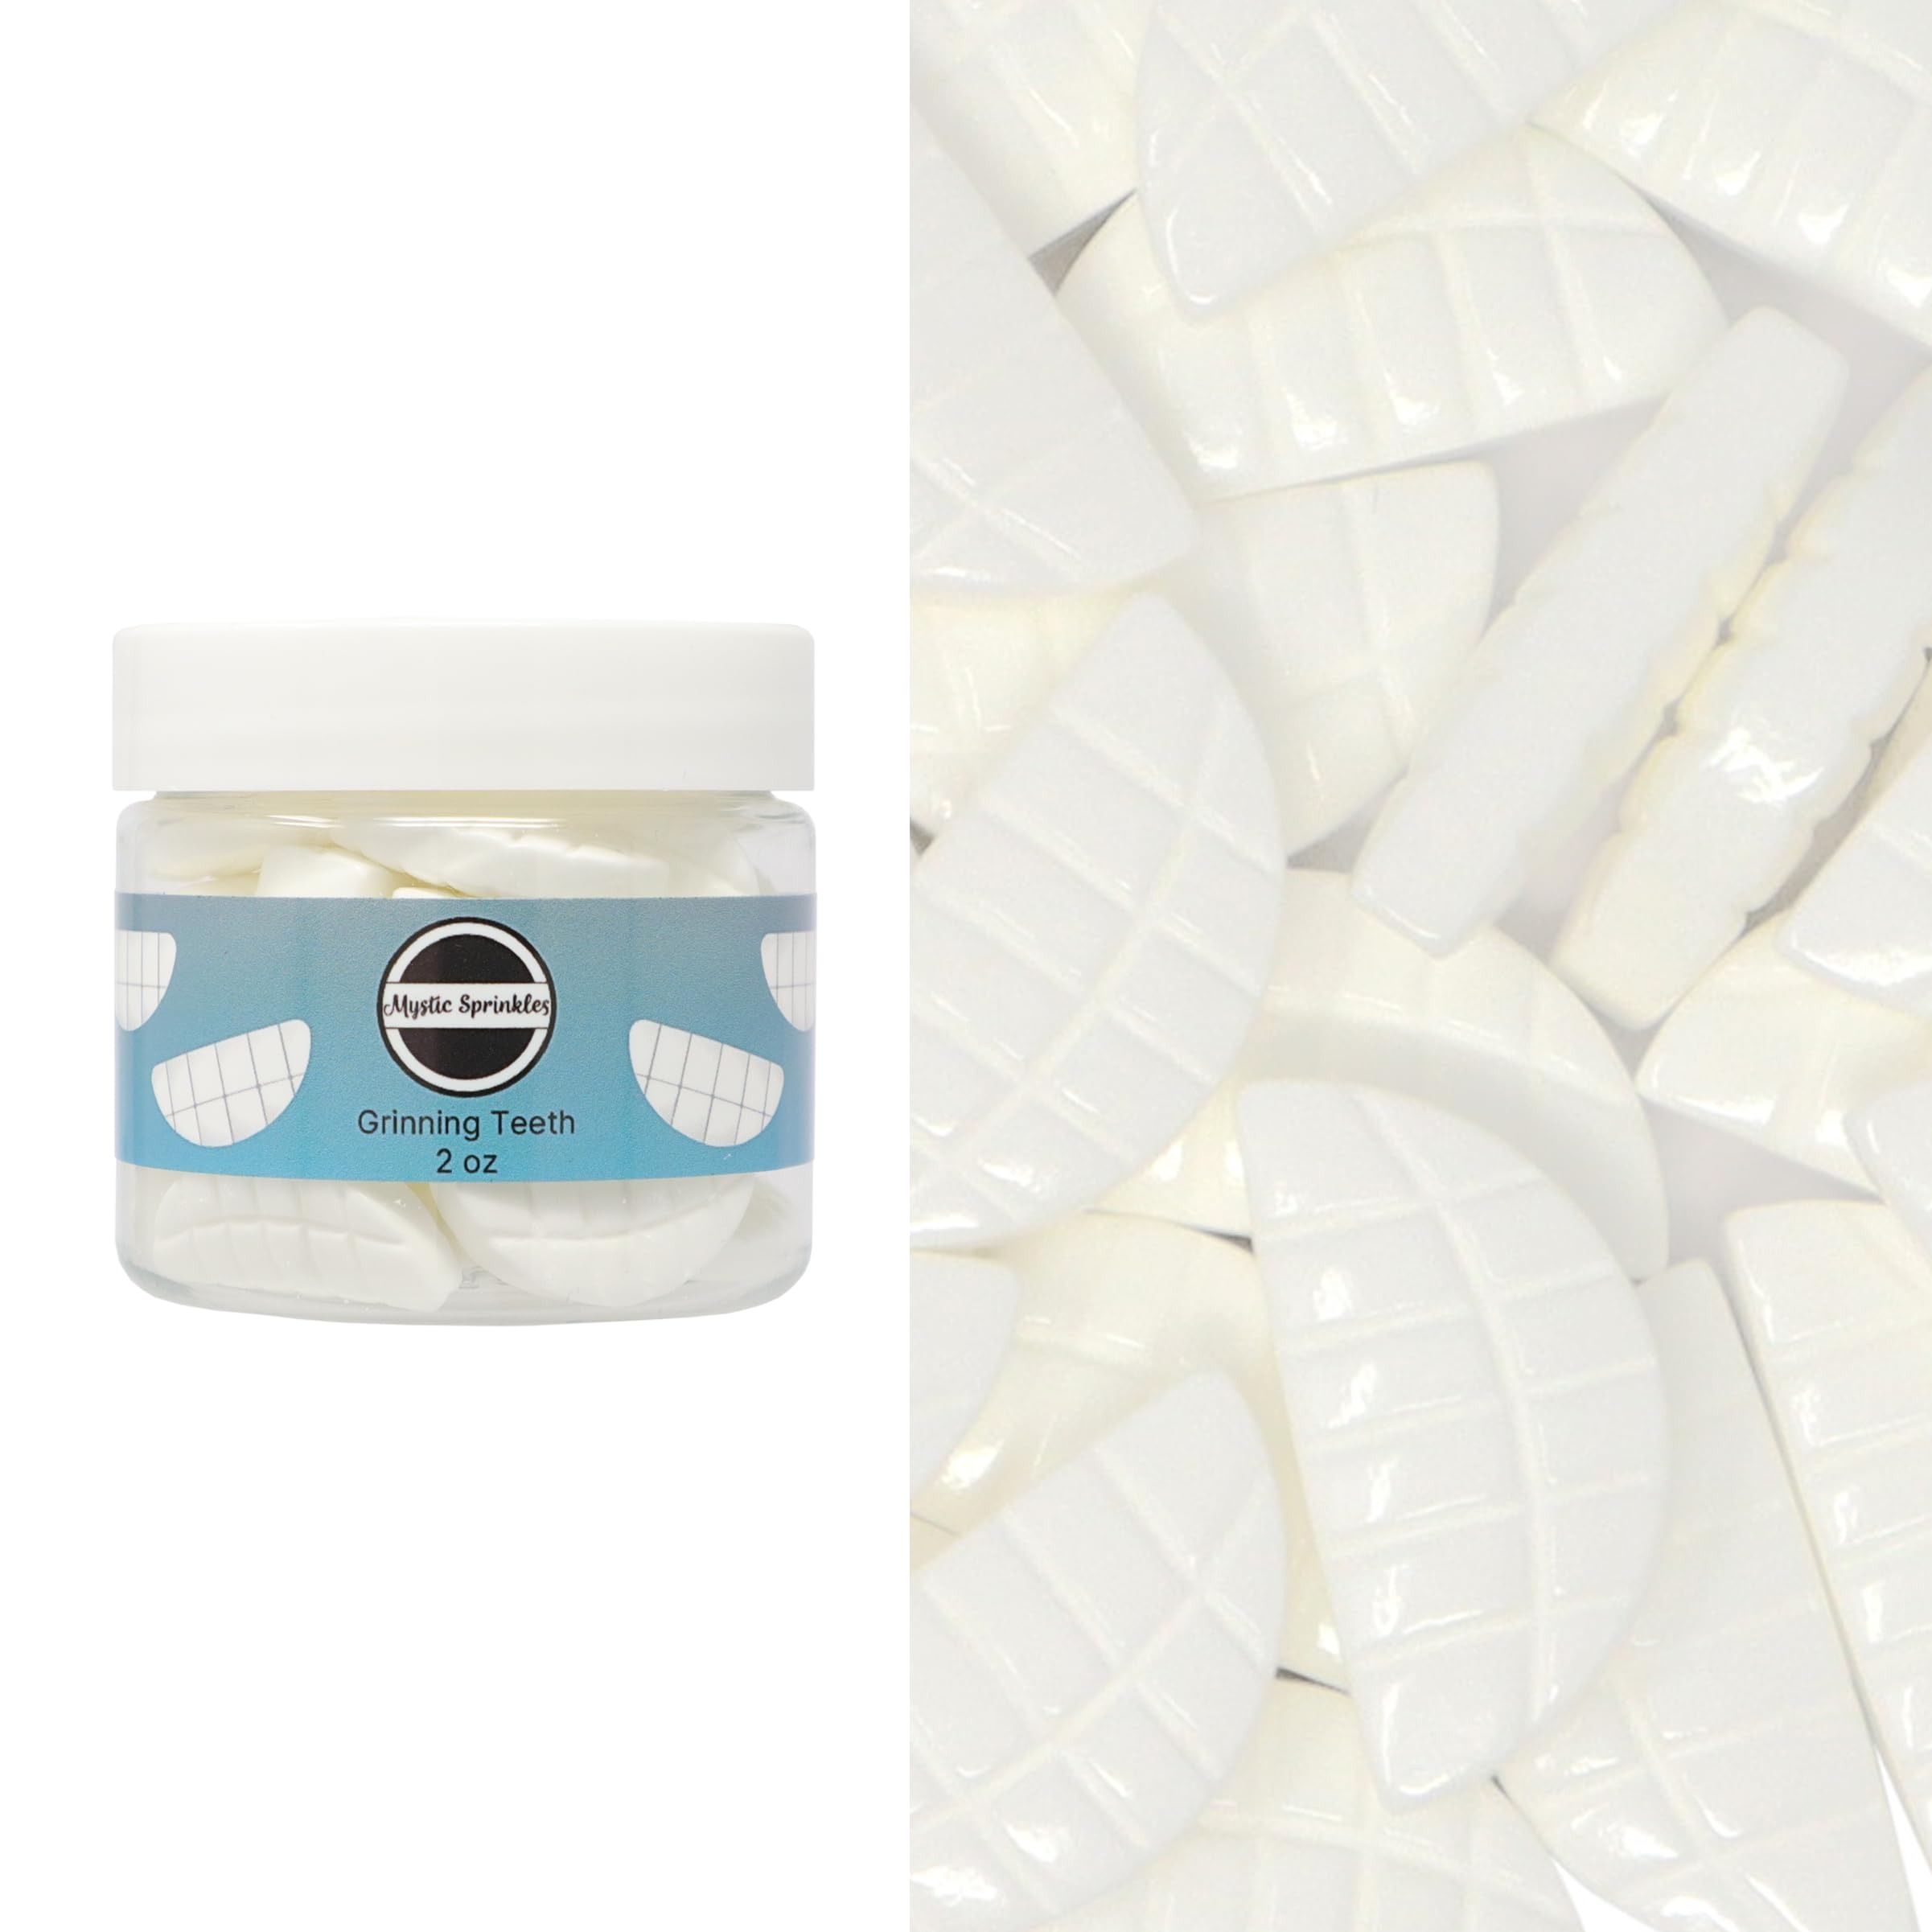
Item Name: Mystic Sprinkles Candy Shape Sprinkles Assorted Shapes (Grinning Teeth, 2oz Jar)
Bullet Point 1: Premium Quality: We use only the finest ingredients to ensure our sprinkles taste as good as they look.
Bullet Point 2: Easy to Use: Simply sprinkle them over your desserts or mix them into batter for a fun surprise inside cakes and cookies.
Bullet Point 3: Kid-Friendly: These playful shapes and vibrant colors are sure to be a hit with children, making baking a fun family activity.
Bullet Point 4: Great for Gifting: Our sprinkles make an excellent gift for baking enthusiasts or as a party favor for kids’ events.
Bullet Point 5: Generous Size: Each 2oz jar is enough to top tons of desserts!
Product Description: Make every celebration a little sweeter with our fun-shaped candy sprinkles! Whether you're decorating a birthday cake, adding a finishing touch to your holiday cookies, or simply brightening up your everyday desserts, our sprinkles are the perfect addition. Each 2-ounce jar is bursting with a delightful mix of shapes and colors, ensuring your treats not only taste amazing but also look stunning. With our fun-shaped candy sprinkles, creativity has no limits!
Value: 1.0
Unit: Count

Price: 9.99